Delft University of Technology

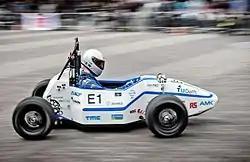
DUT12, the twelfth car of the Formula Student team Delft (DUT Racing). Held the Guinness World Record for fastest accelerating electric vehicle in the world.

Doctoral studies at TU Delft are divided into two phases. The first phase, lasting one year, serves as a trial period during which the doctoral candidate must prove capability for performing research on a doctoral level. The candidate must pass the evaluation performed at the end of the year by his/her promoter in order to continue doing research the following three years. The research the candidate performs must be finalized by submitting a doctoral thesis. The thesis is evaluated by a doctoral committee composed of TU Delft professors and external opponents. Once the thesis has been revised and comments have been taken into account, the candidate gives a formal doctoral defense.